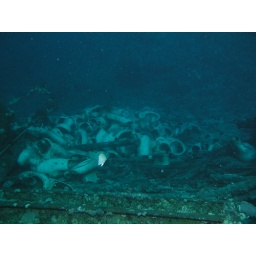
These toilet bowl are made in Taiwan ! The container ship was traveling from Taiwan carrying these bowl and crashed.